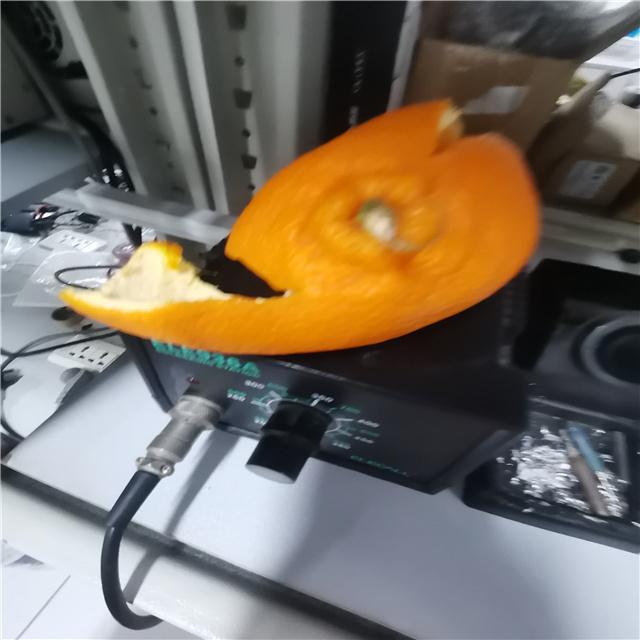
Label: peels